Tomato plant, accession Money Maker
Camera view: vertical (180 deg); turntable rotation: 120 degrees
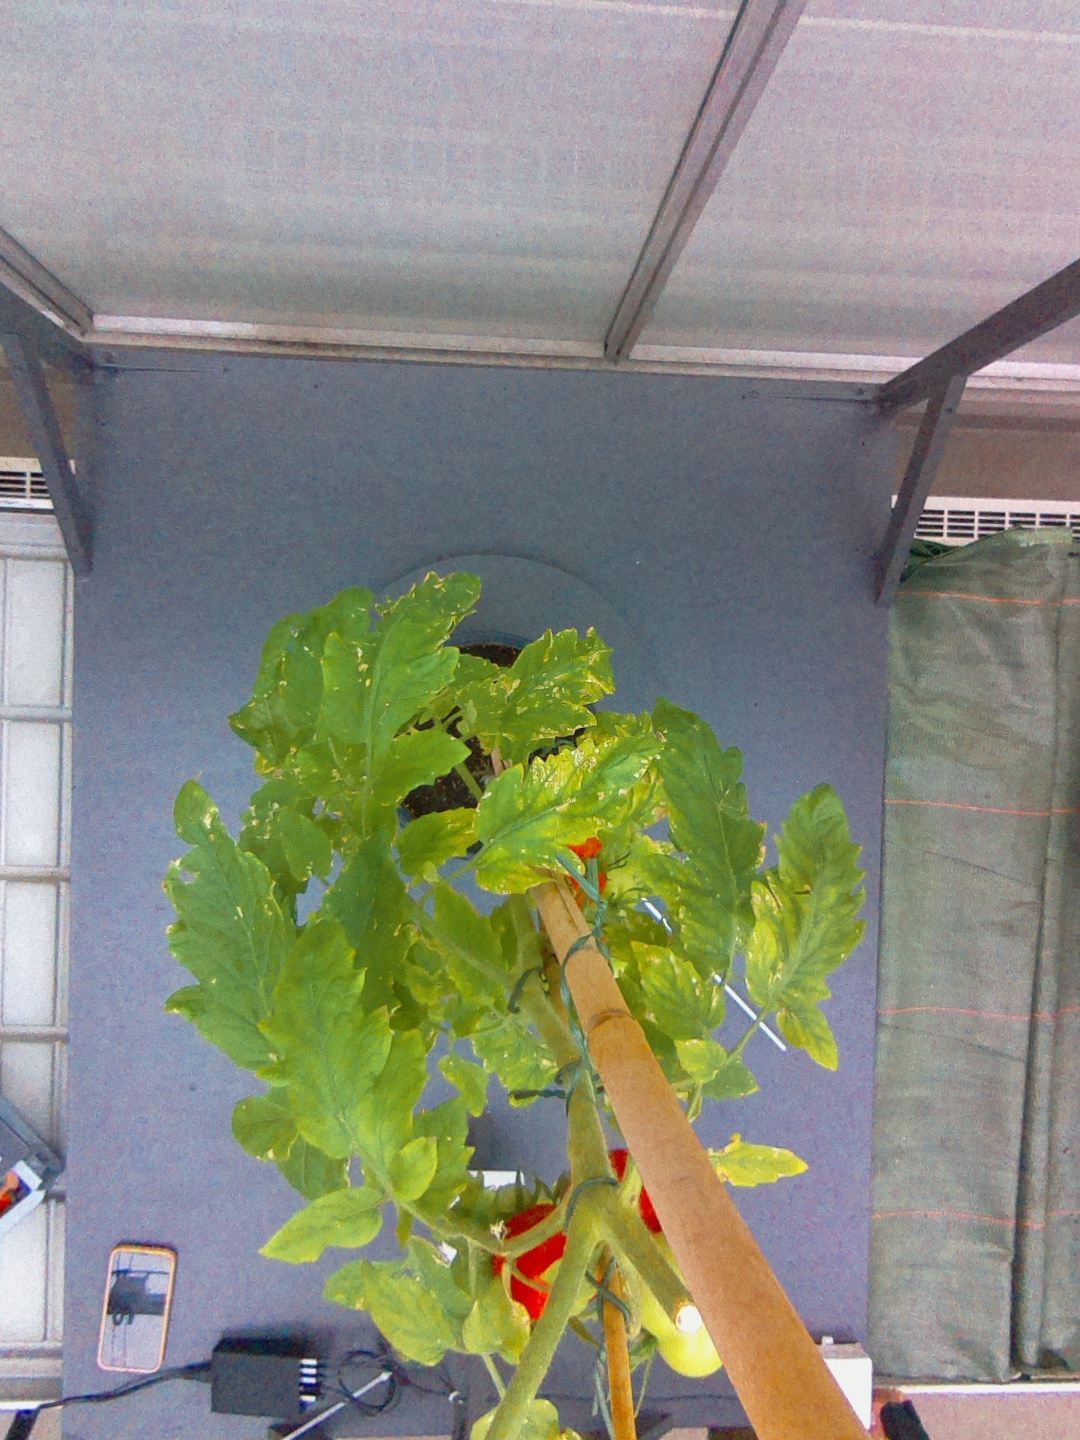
BBCH growth stage 88: 80%-90% of fruits show typical fully ripe color